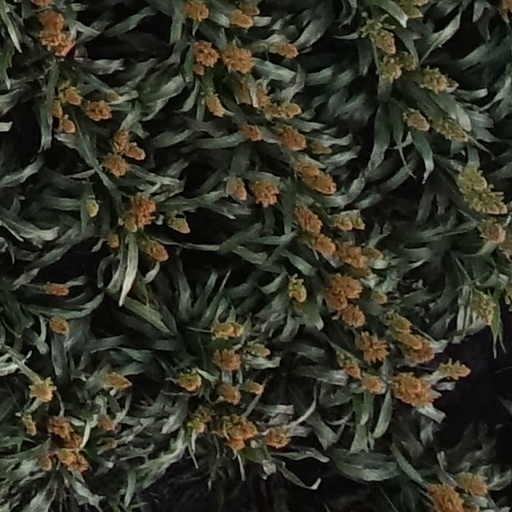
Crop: sorghum